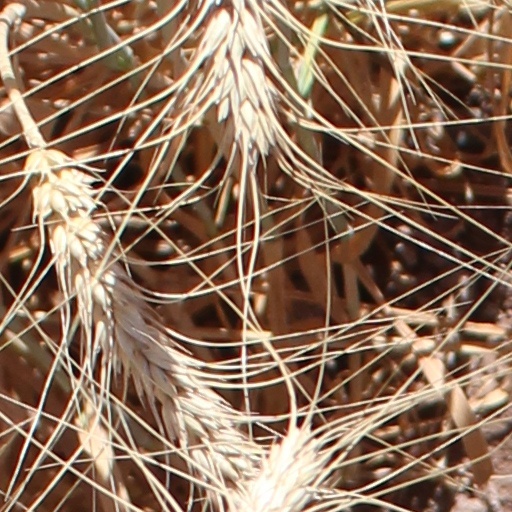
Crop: wheat